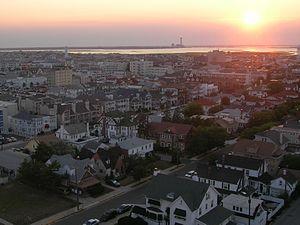
Ocean City est une ville du comté de Cape May au New Jersey, aux États-Unis.